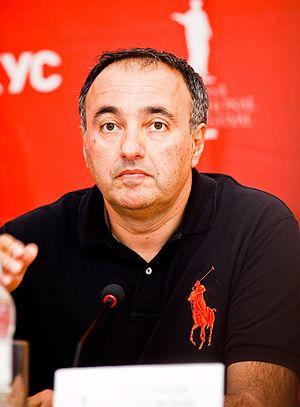
Alexandre Rodnianski est un réalisateur, producteur de cinéma et de télévision ukrainien opérant en Russie, Ukraine et à Hollywood né le 2 juillet 1961 à Kiev.